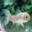
Label: aquarium_fish